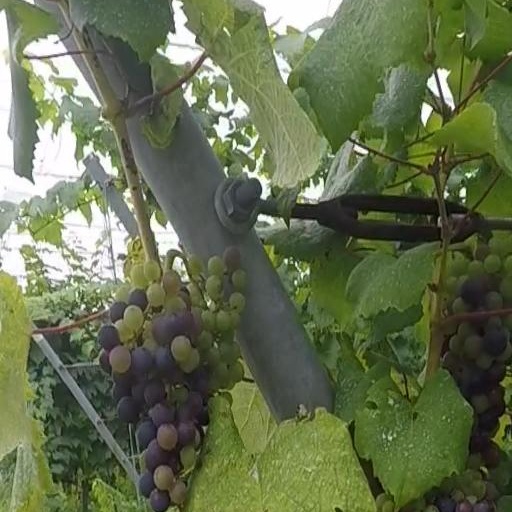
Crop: grape